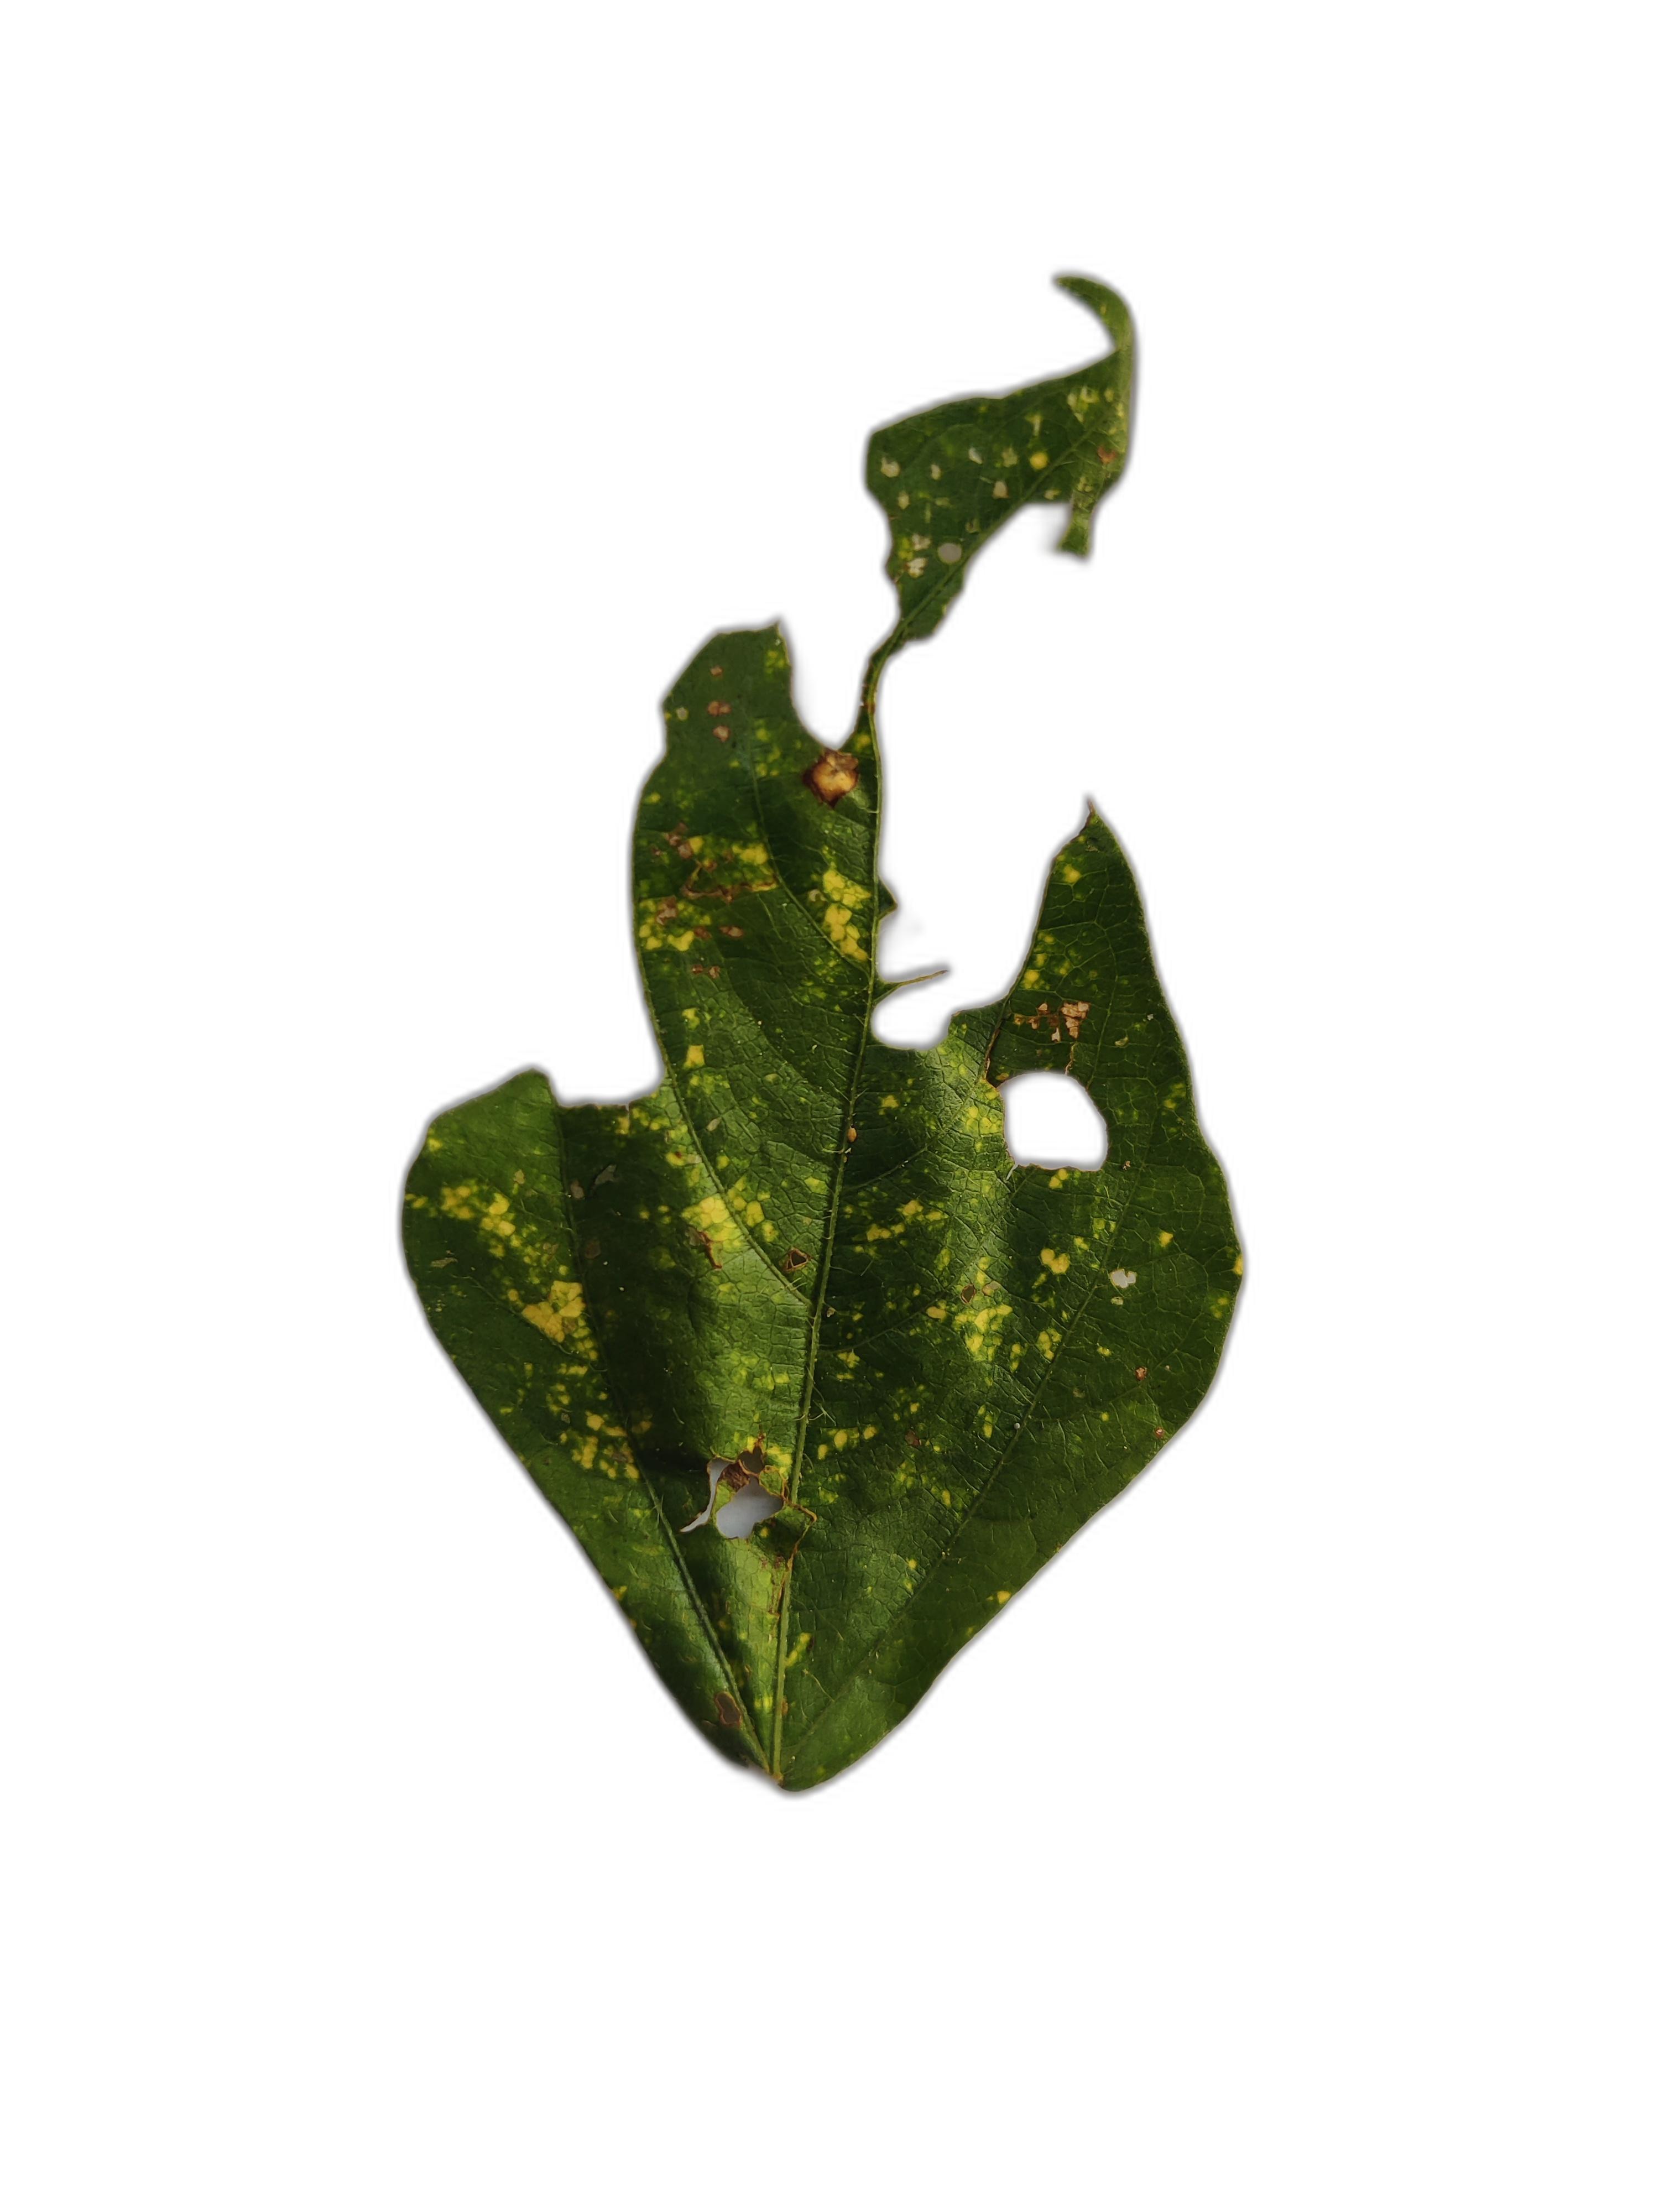
Label: Yellow Mosaic